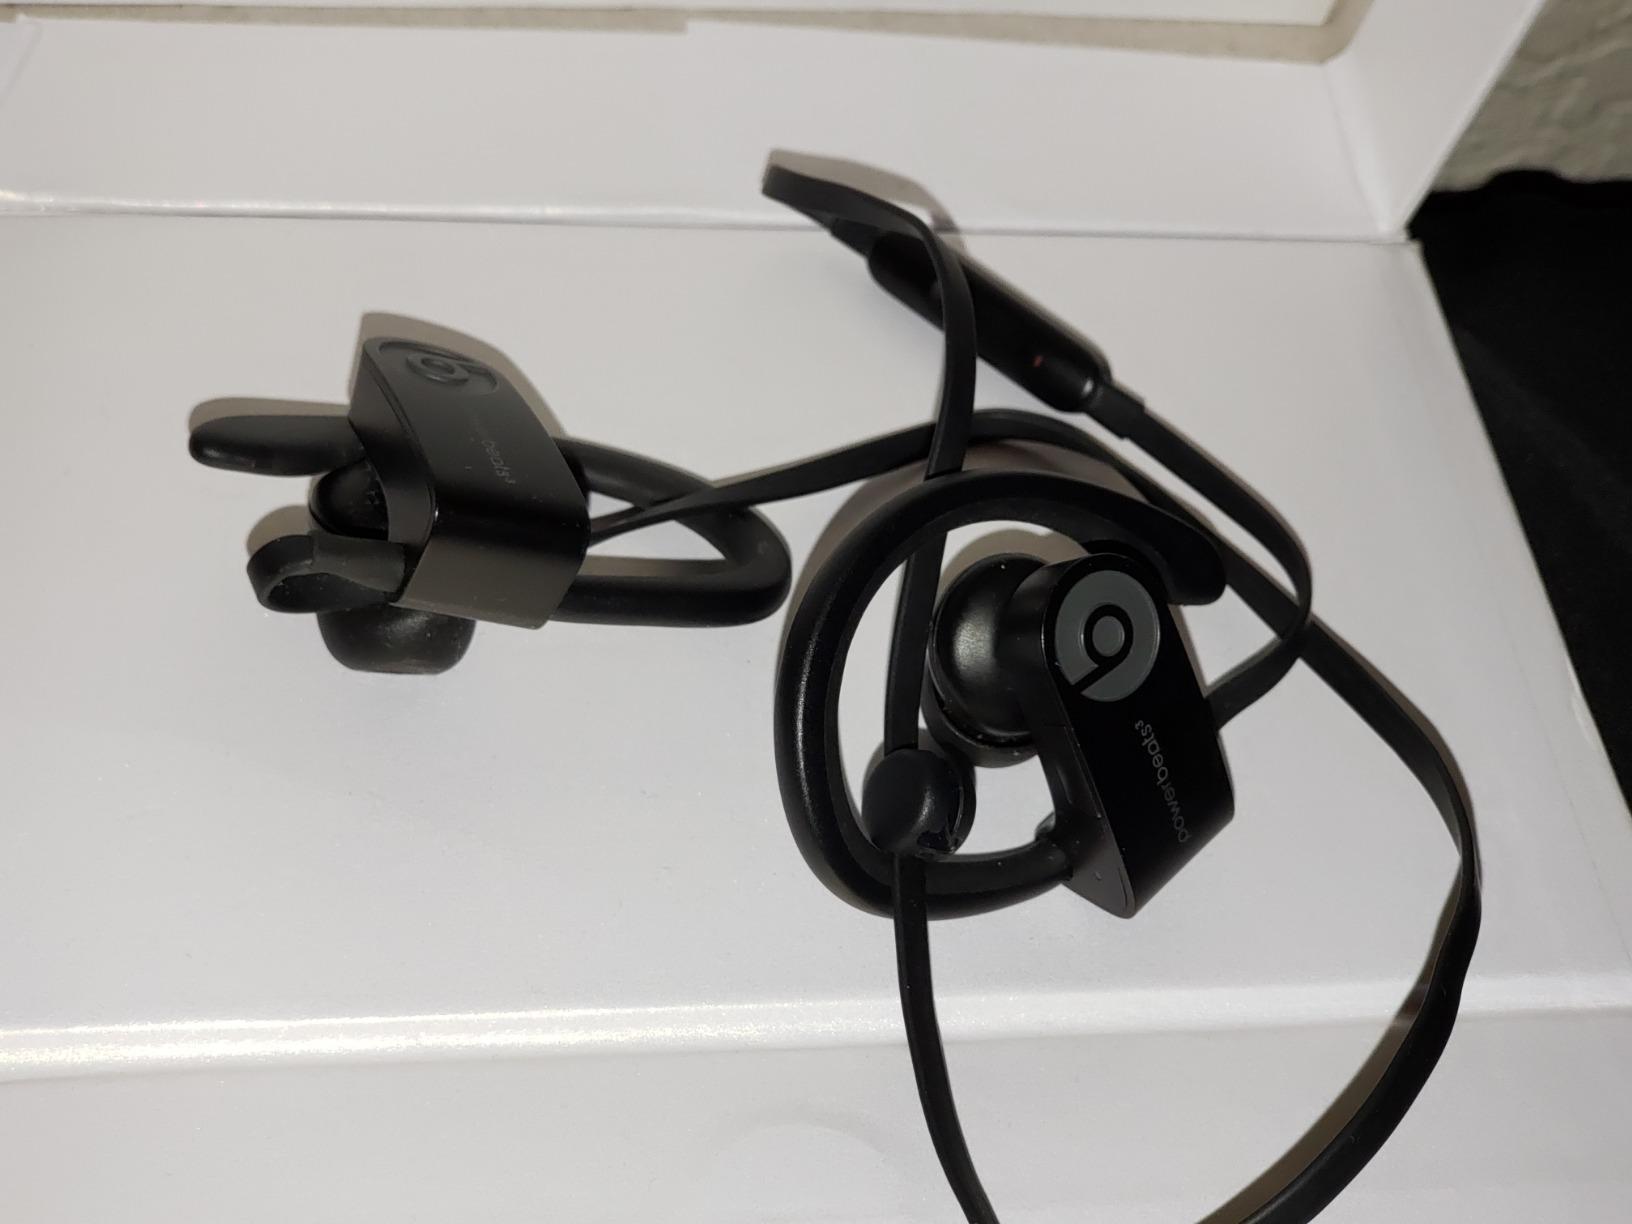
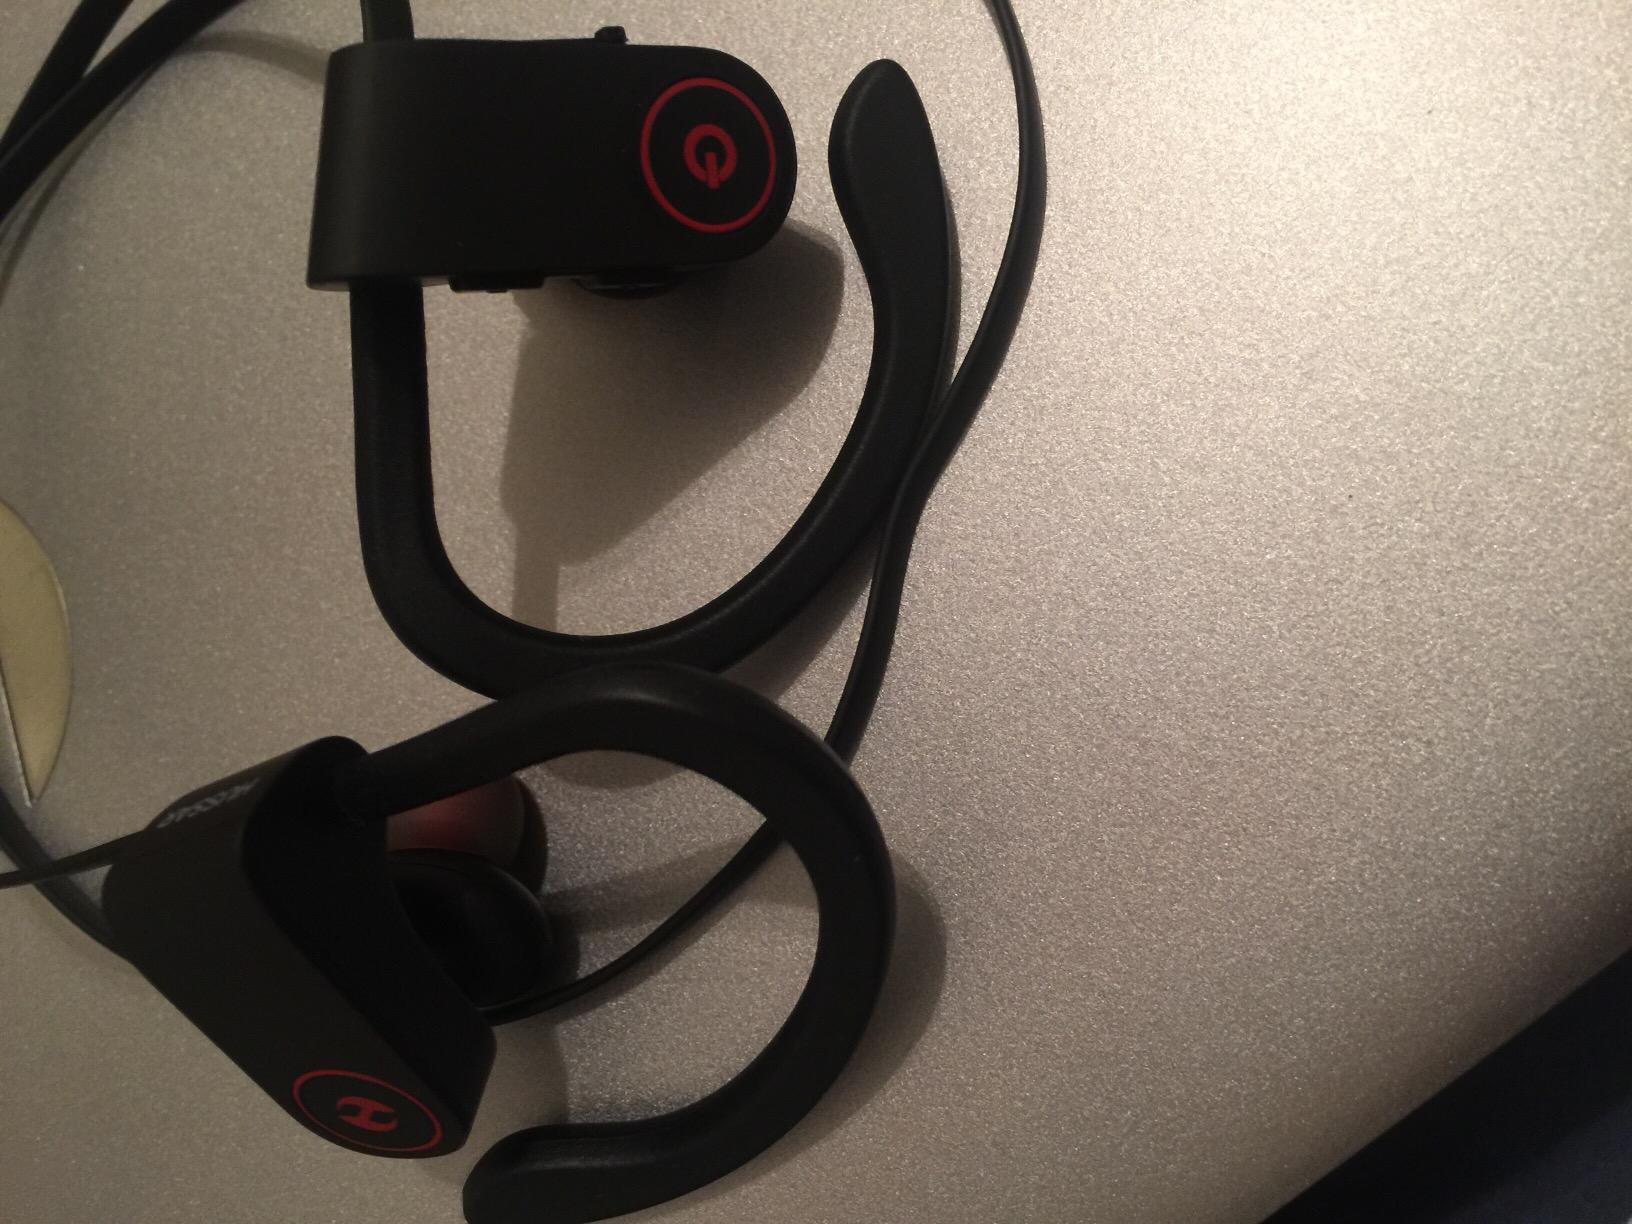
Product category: headphones
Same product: no